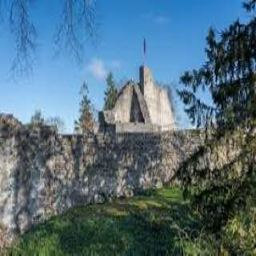
Schellenberg Castle